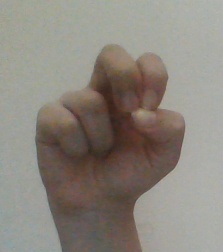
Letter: gaaf